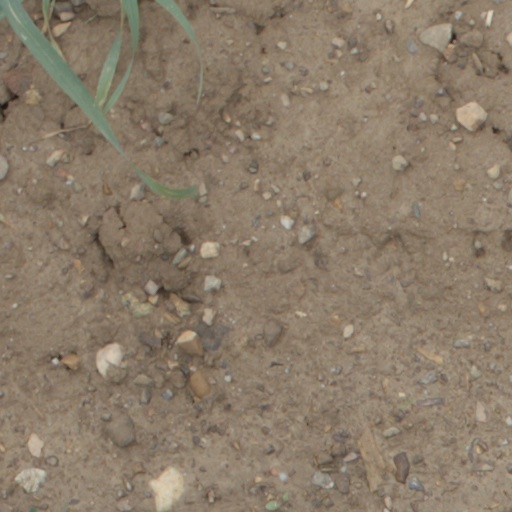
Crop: wheat